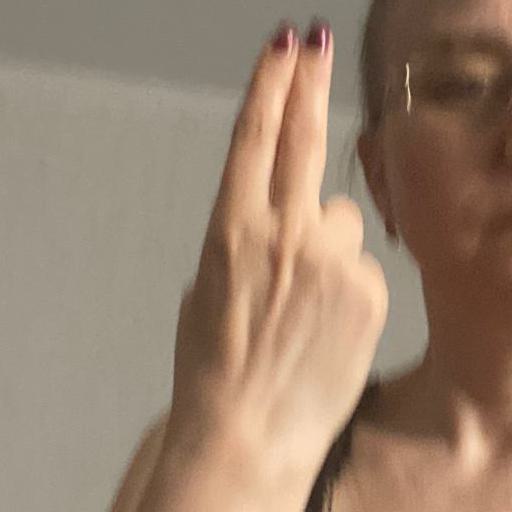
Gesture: two_up_inverted